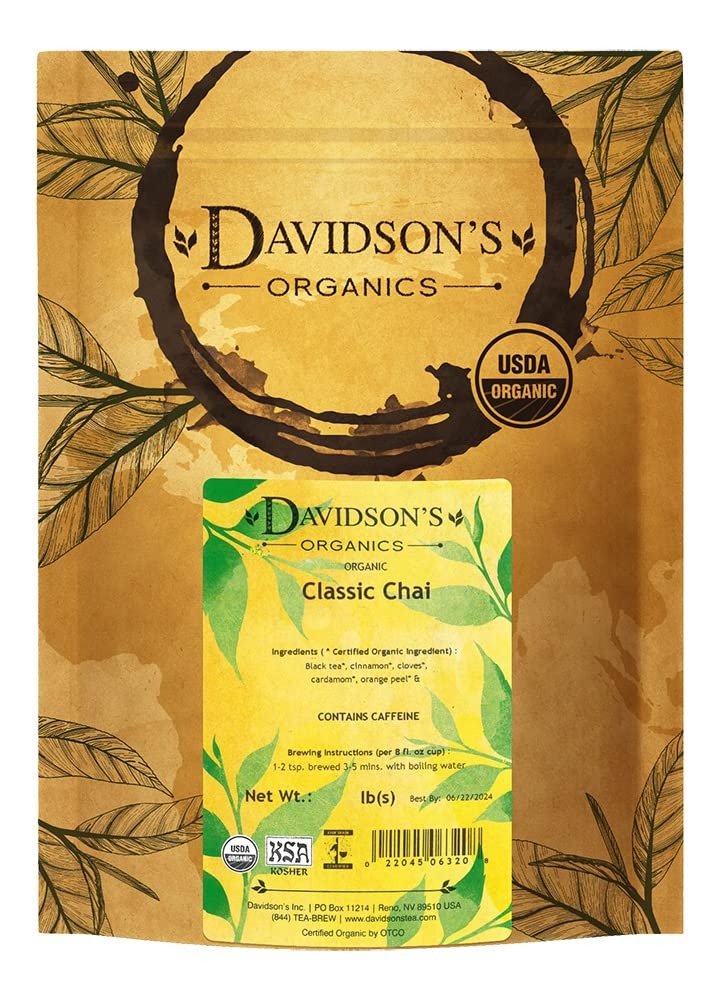
Item Name: Davidson's Tea Bulk, Classic Chai, 16-Ounce Bag (Packaging May Vary)
Bullet Point 1: Classic Chai (Loose Leaf) combines robust spices with a base of malty Assam black tea. Davidson's Classic Chai (Loose Leaf) is a fragrant and spicy black tea brew that pays tribute to a classic Indian tea tradition.
Bullet Point 2: LEAF TO CUP: From our farms in India to your family, Davidson’s Organics is a vertically integrated provider of premium teas at affordable prices. We grow, import, blend, package, and sell - overseeing the entire journey of our tea from the leaf cuttings to the infusion in your cup.
Bullet Point 3: ALWAYS ORGANIC: Davidson’s Organics is a 3rd generation organic tea grower delivering on its promise of providing top-notch USDA certified organic teas. Our teas are grown non-GMO & free from harmful chemicals and pesticides. We are responsibly sourced and sustainably farmed. We believe in the holistic health of our farms, farmers, plants & animals.
Bullet Point 4: A CUP OF WELLNESS: Davidson’s offers a diverse selection of tea blends for the most discerning palates. From loose leaves to tea bags & iced, and from ayurvedic to herbal, our organic teas deliver the perfect pick me up or a restful respite. Enjoy our balanced tea blends for optimal health and sipping pleasure.
Bullet Point 5: TRUST OUR TEA: Davidson's Organics was the first purveyor of fine organic teas. Since 1976, we’ve worked tirelessly to develop blends that are true reflections of their names, while being committed to sourcing healthy ingredients grown by generations of skilled small farmers. Enjoy Davidson's Organics, the organic tea that sets the standards for the highest quality.
Value: 16.0
Unit: Ounce

Price: 19.97